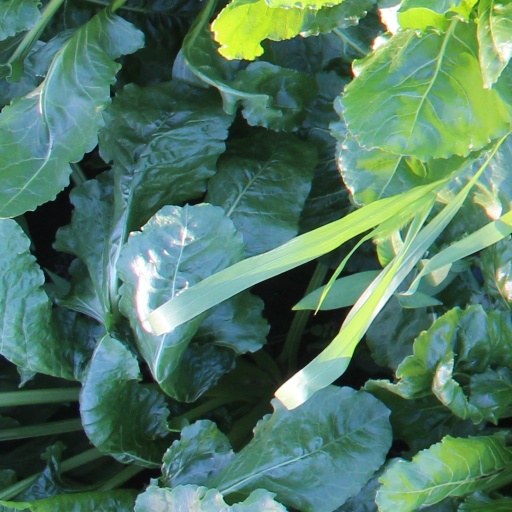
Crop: sugar beet